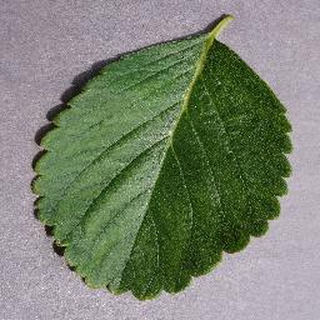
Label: healthy_strawberry